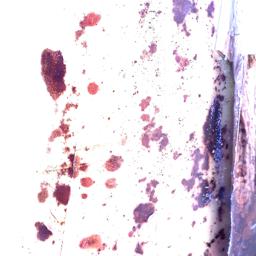
Label: PSEUDOSTEM WEEVIL